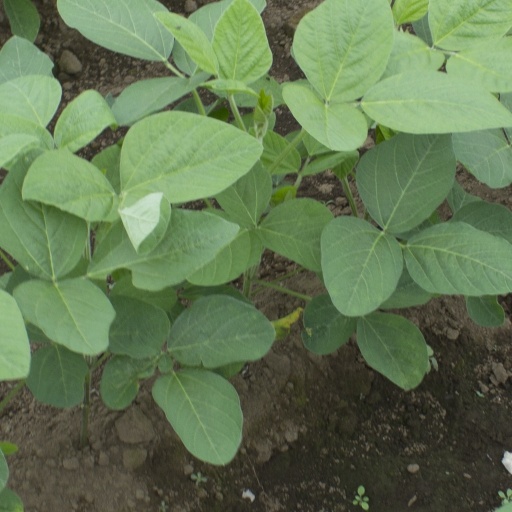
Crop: soybean